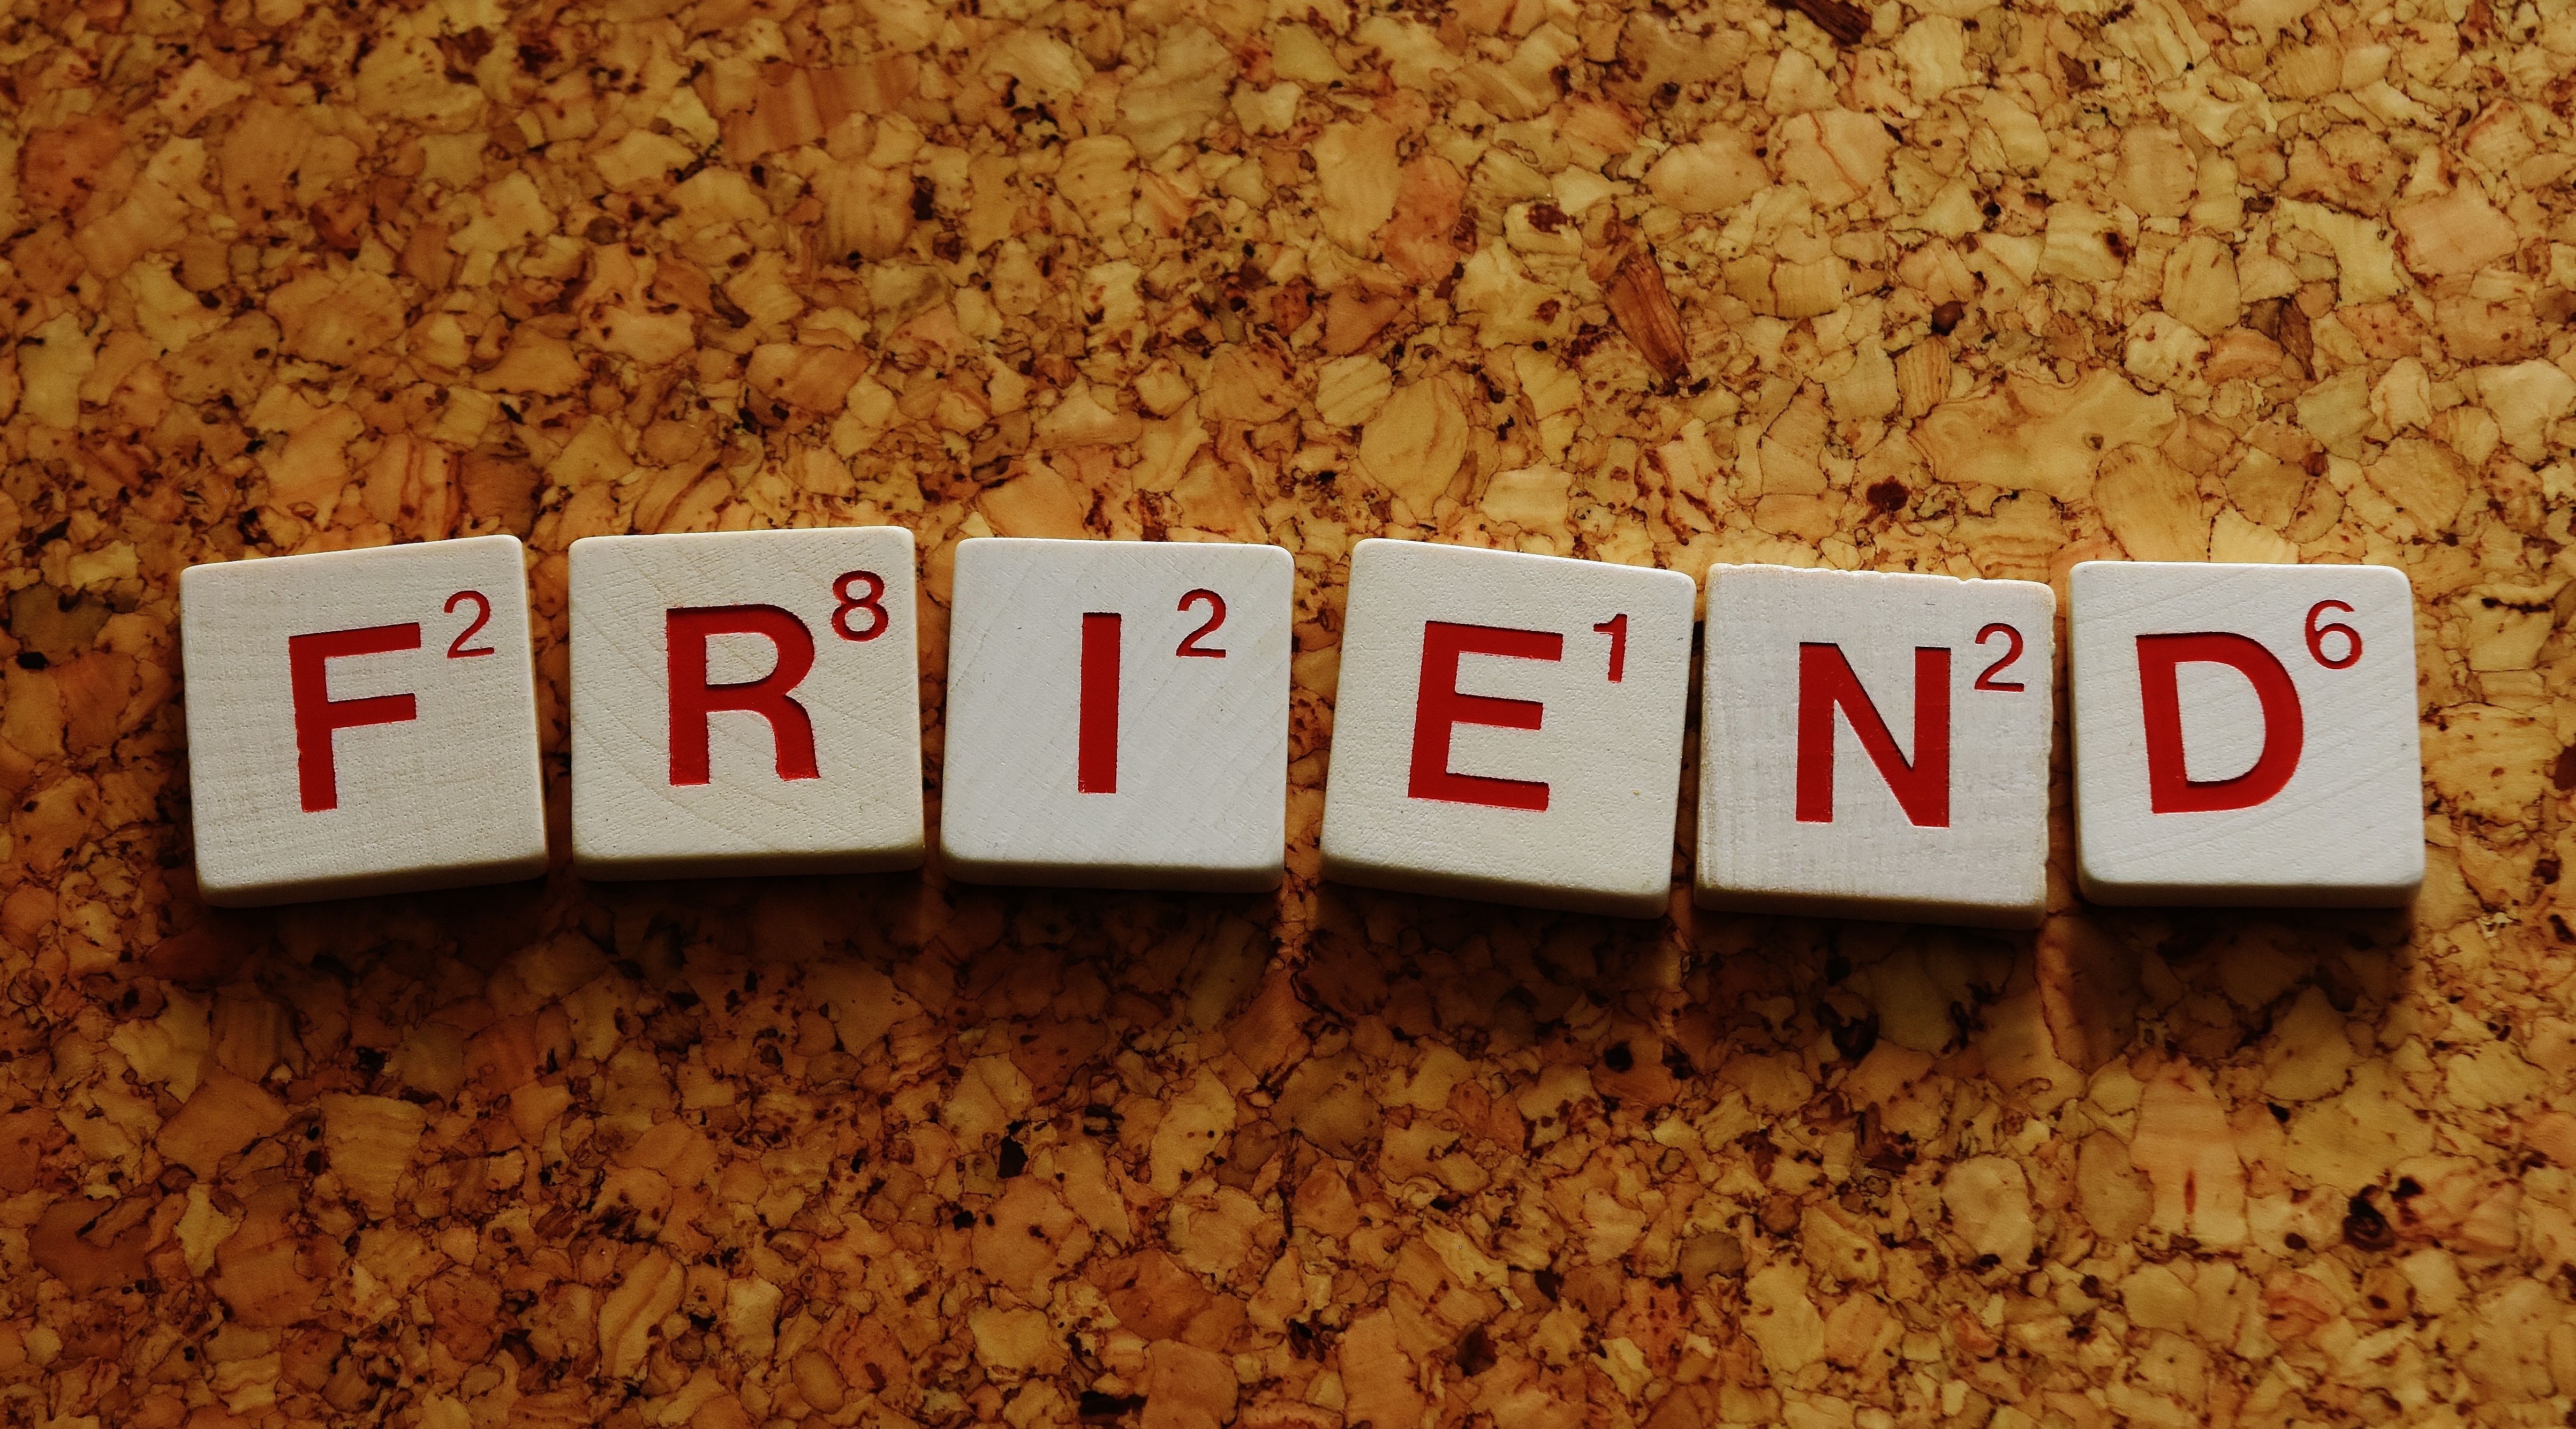
word, number, food, friendship, together, friend, font, text, letters, greeting card